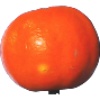
Label: clementine